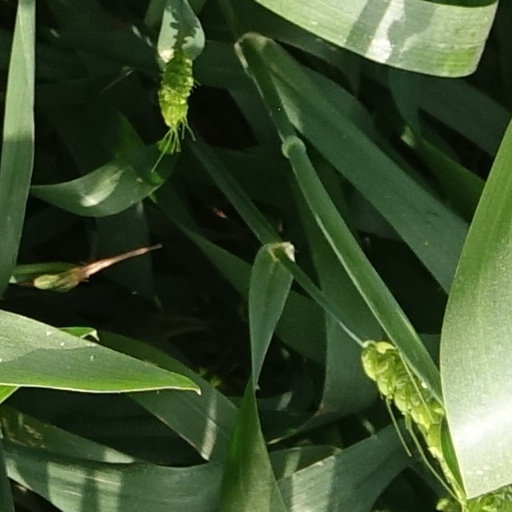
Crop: wheat